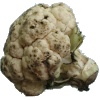
Label: cauliflower